Flame projector

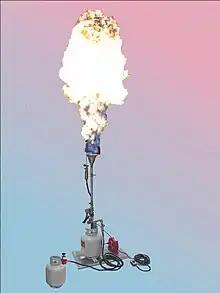
a flame projector

In pyrotechnics, a flame projector is a special effects device that projects a column of flame upwards, for a short, determined and controllable, period, usually on the order of a few seconds. The simplest form of flame projector is simply a vertical tube mounted on a base, containing powder and a hole for an electric match.